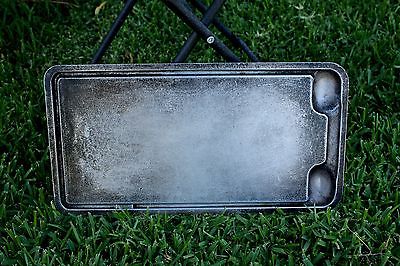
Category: toaster